Quadcopter

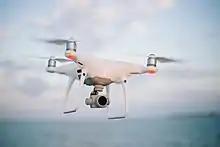
A DJI Phantom quadcopter drone in flight

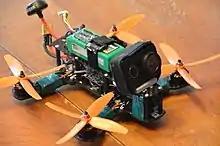
Typical racing quadcopter with carbon fiber frame and FPV camera

A quadcopter, also called quadrocopter, or quadrotor is a type of helicopter or multicopter that has four rotors.